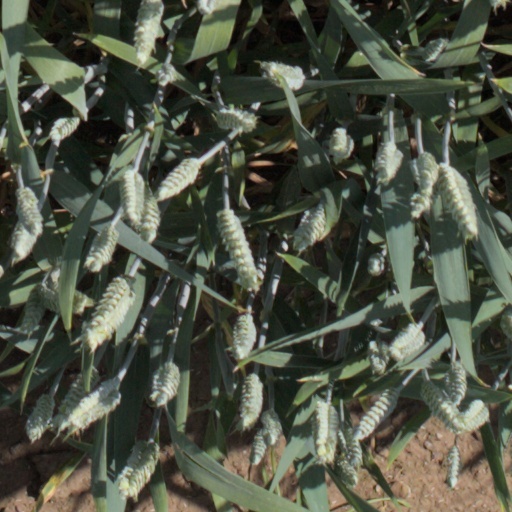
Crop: wheat